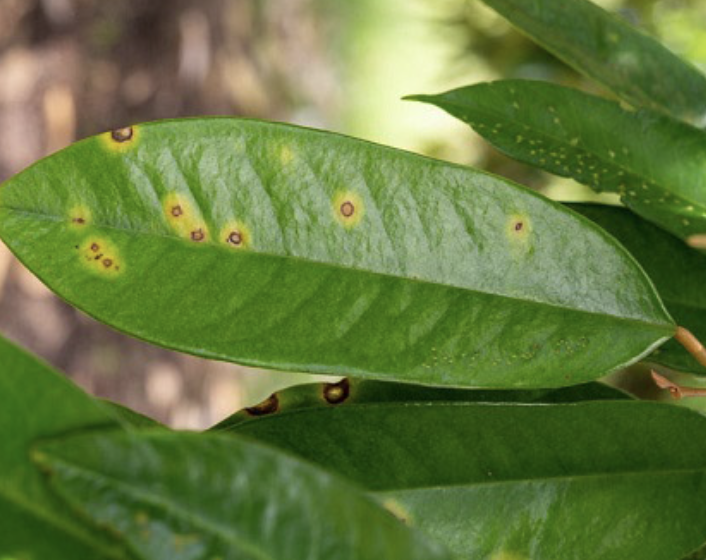
Label: canker_disease